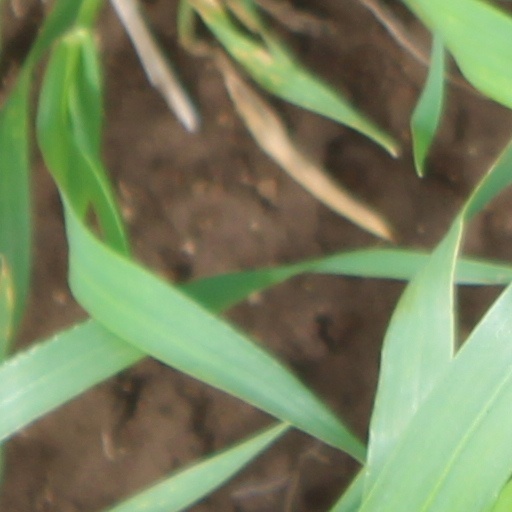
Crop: wheat